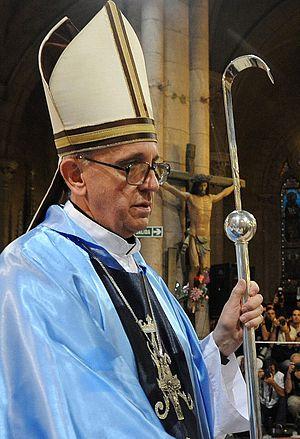
Jorge Mario Bergoglio, né le 17 décembre 1936 à Buenos Aires, est un homme d'Église argentin, actuel évêque de Rome et selon la tradition 266ᵉ pape de l’Église catholique sous le nom de François, depuis son élection le 13 mars 2013. Il était auparavant archevêque de Buenos Aires et cardinal.